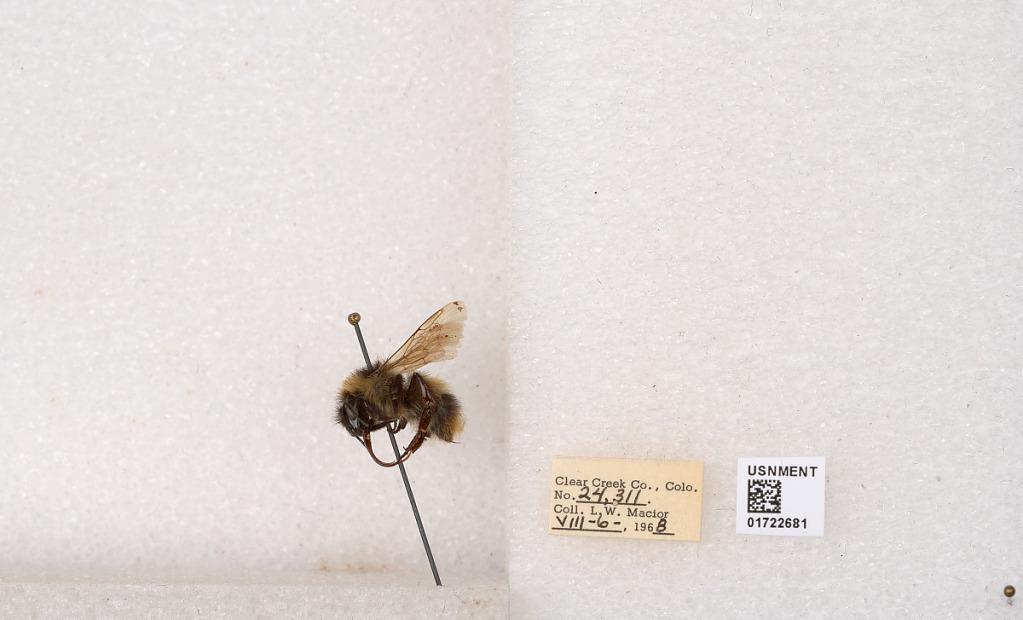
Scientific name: Bombus kirbyellus
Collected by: L. Macior
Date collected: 1968-8-6
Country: United States
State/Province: Colorado
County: Clear Creek
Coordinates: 39.6891, -105.644